Ein Netafim

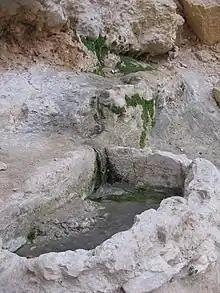
The basin in Ein Netafim

Ein Netafim is a water spring in the Eilat mountains located near the Israeli border with Egypt. The spring is located about seven kilometers north of the city of Eilat, near the Highway 12 road which leads to Eilat.